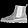
Label: Ankle boot